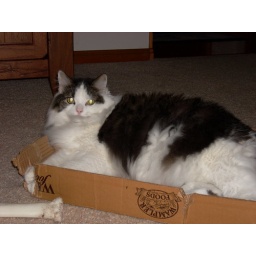
Bode laying in a box lid while I was trying to get organized.